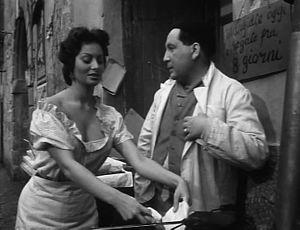
L'Or de Naples est un film à sketches de comédie italien, réalisé en 1954 par Vittorio De Sica.